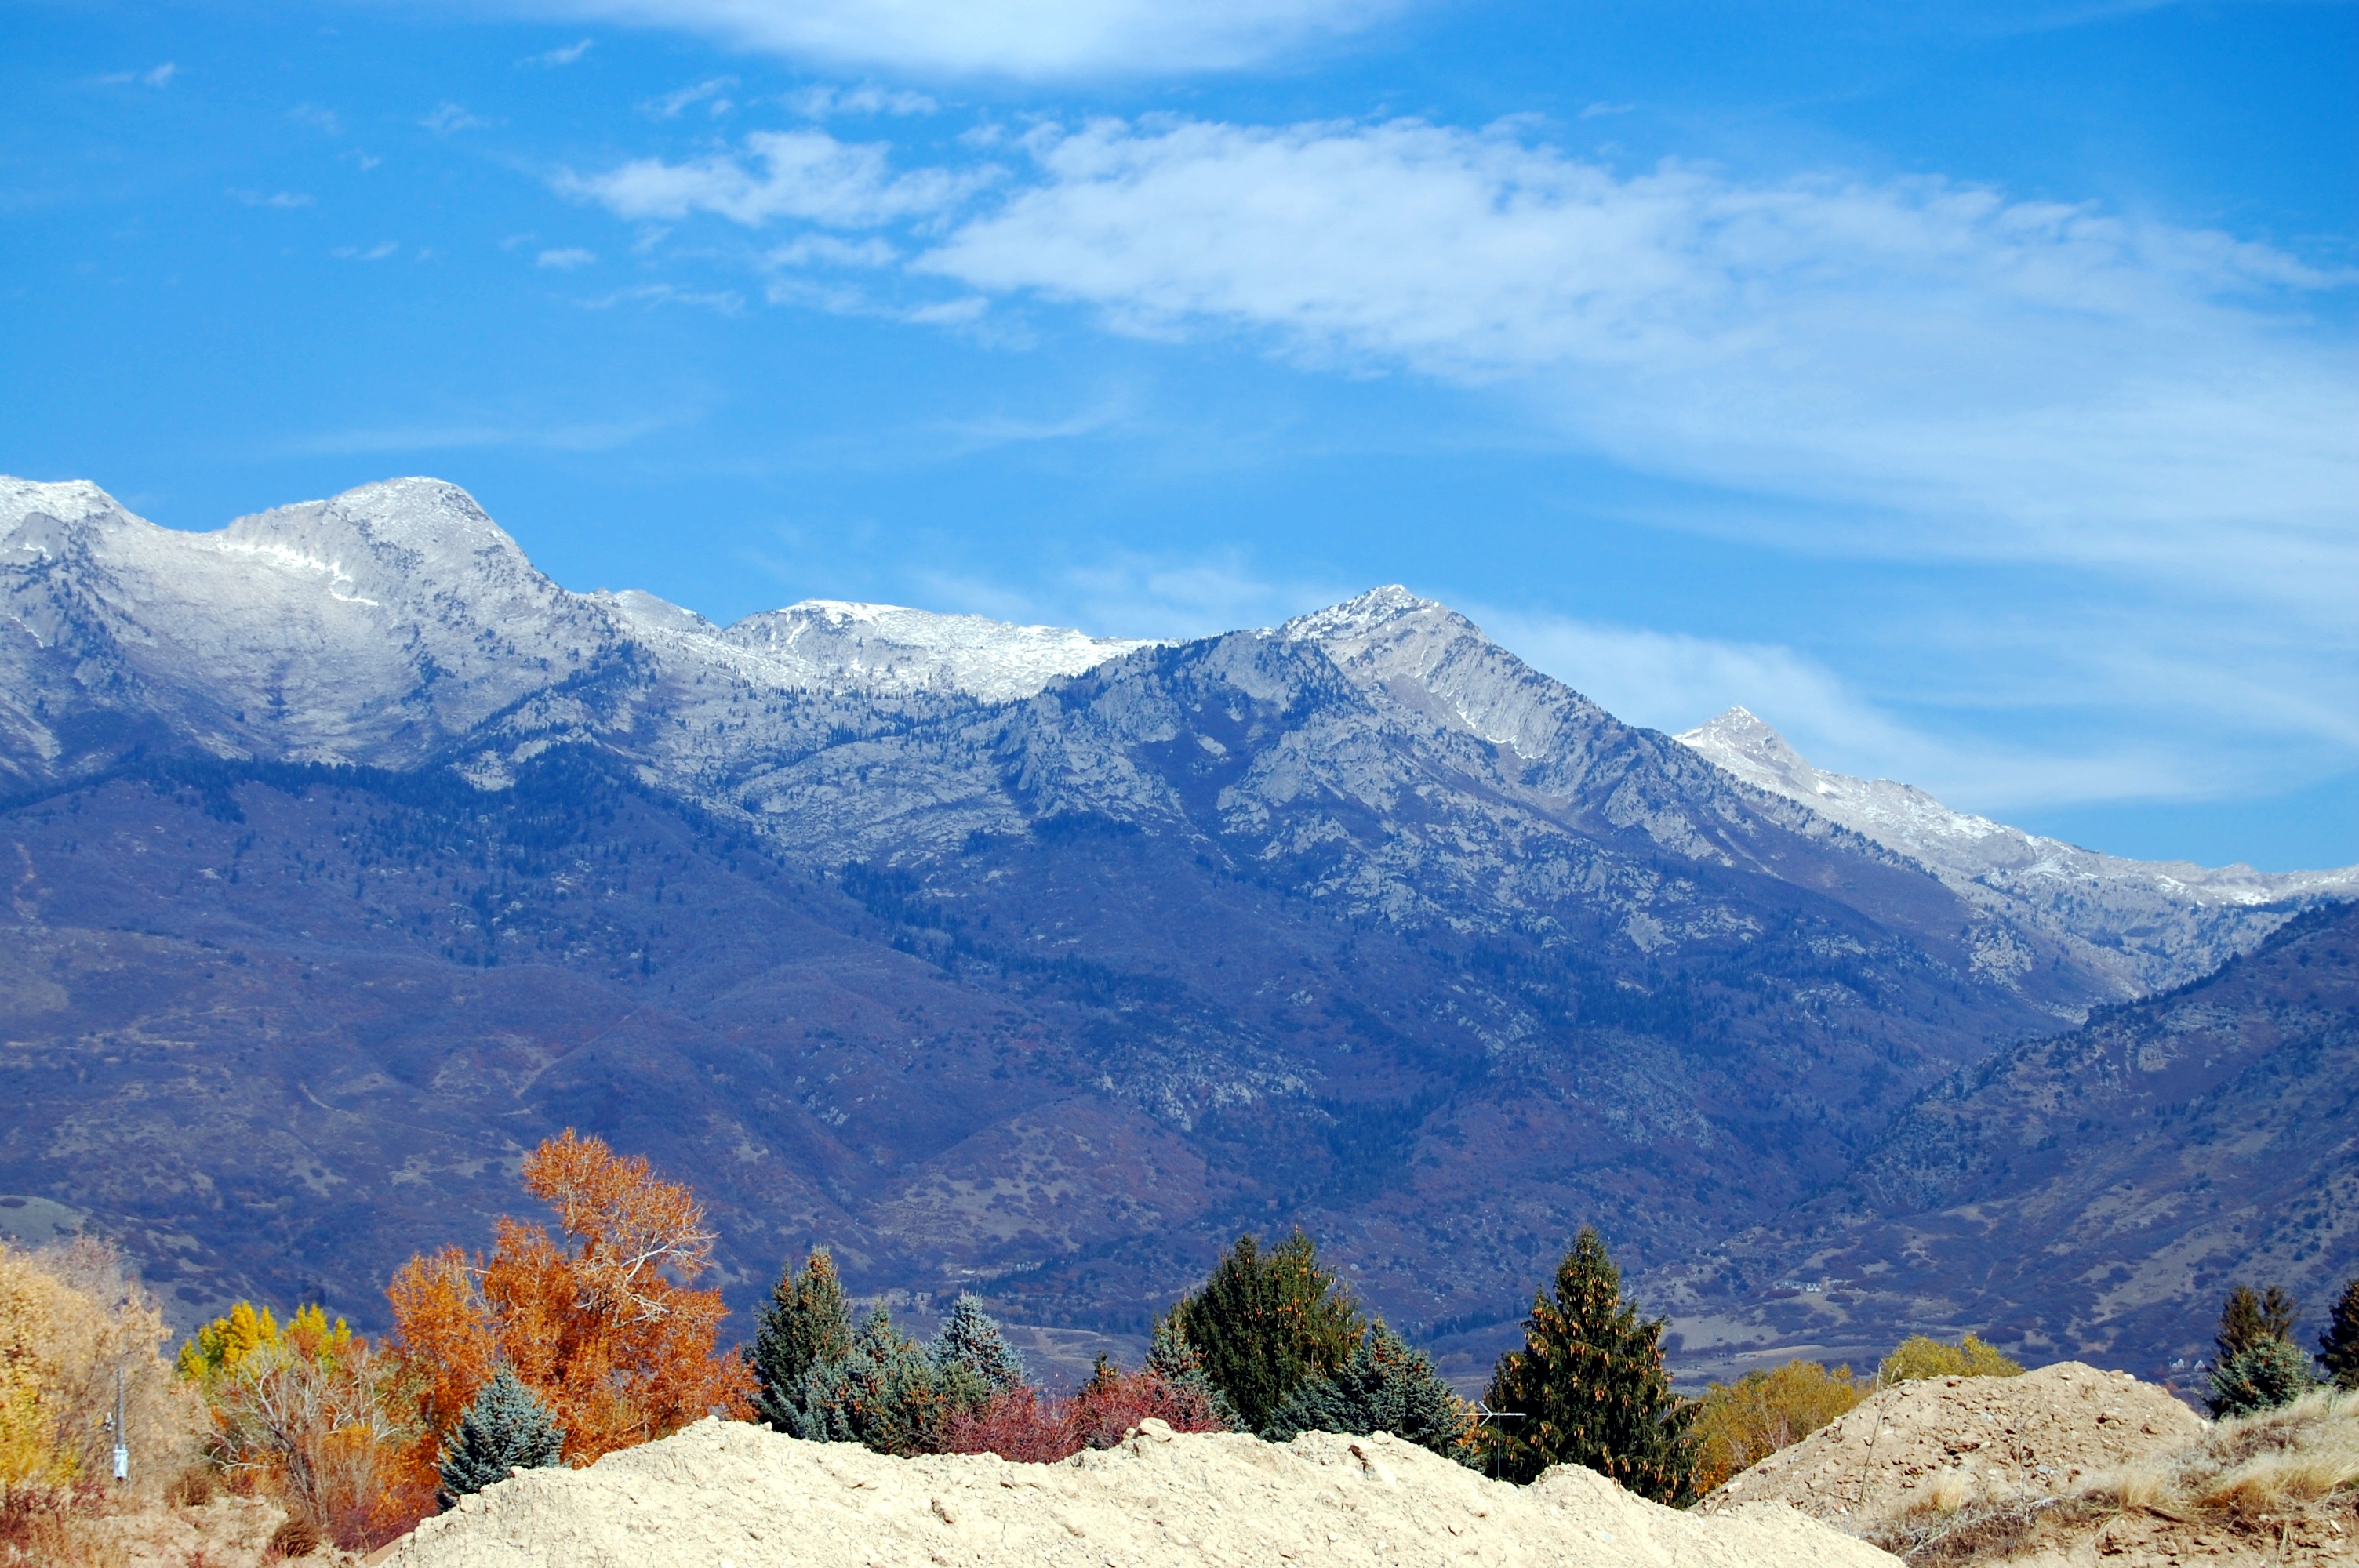
landscape, nature, wilderness, walking, mountain, snow, winter, cloud, sky, adventure, valley, mountain range, scenic, weather, alpine, season, ridge, summit, mountains, alps, utah, plateau, fell, landform, mountain pass, geographical feature, mountainous landforms